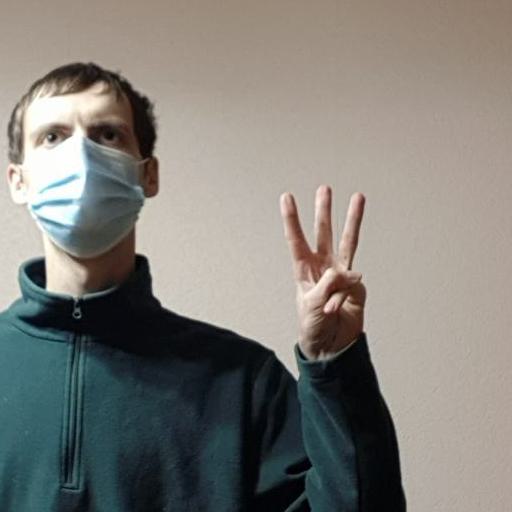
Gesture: three